National Coney Island

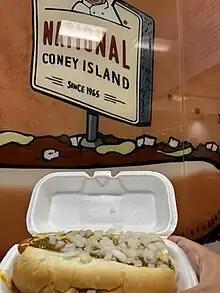
Coney Island Hot Dog

National Coney Island is a chain of restaurants specializing in All-American classics, particularly known for its Coney Island-style hot dogs. Founded in Roseville, Michigan, the chain has 20 locations across Metro Detroit. It is a corporation with 20 National Coney Island locations in the Metro Detroit area.